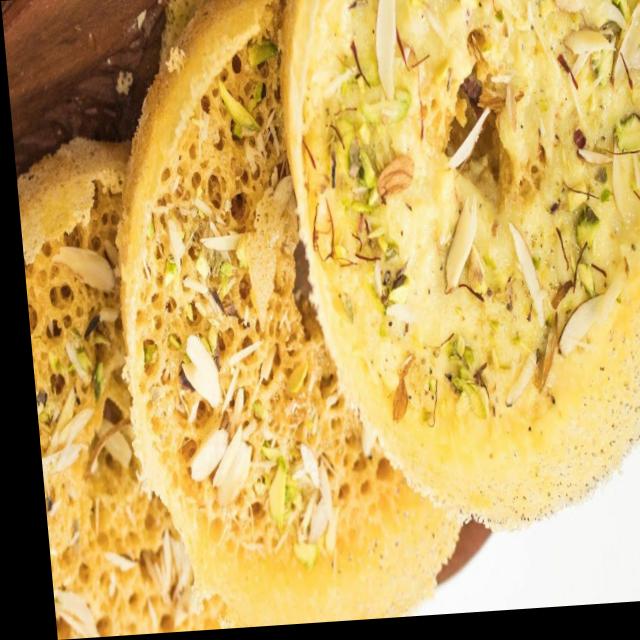
Dish: ghevar